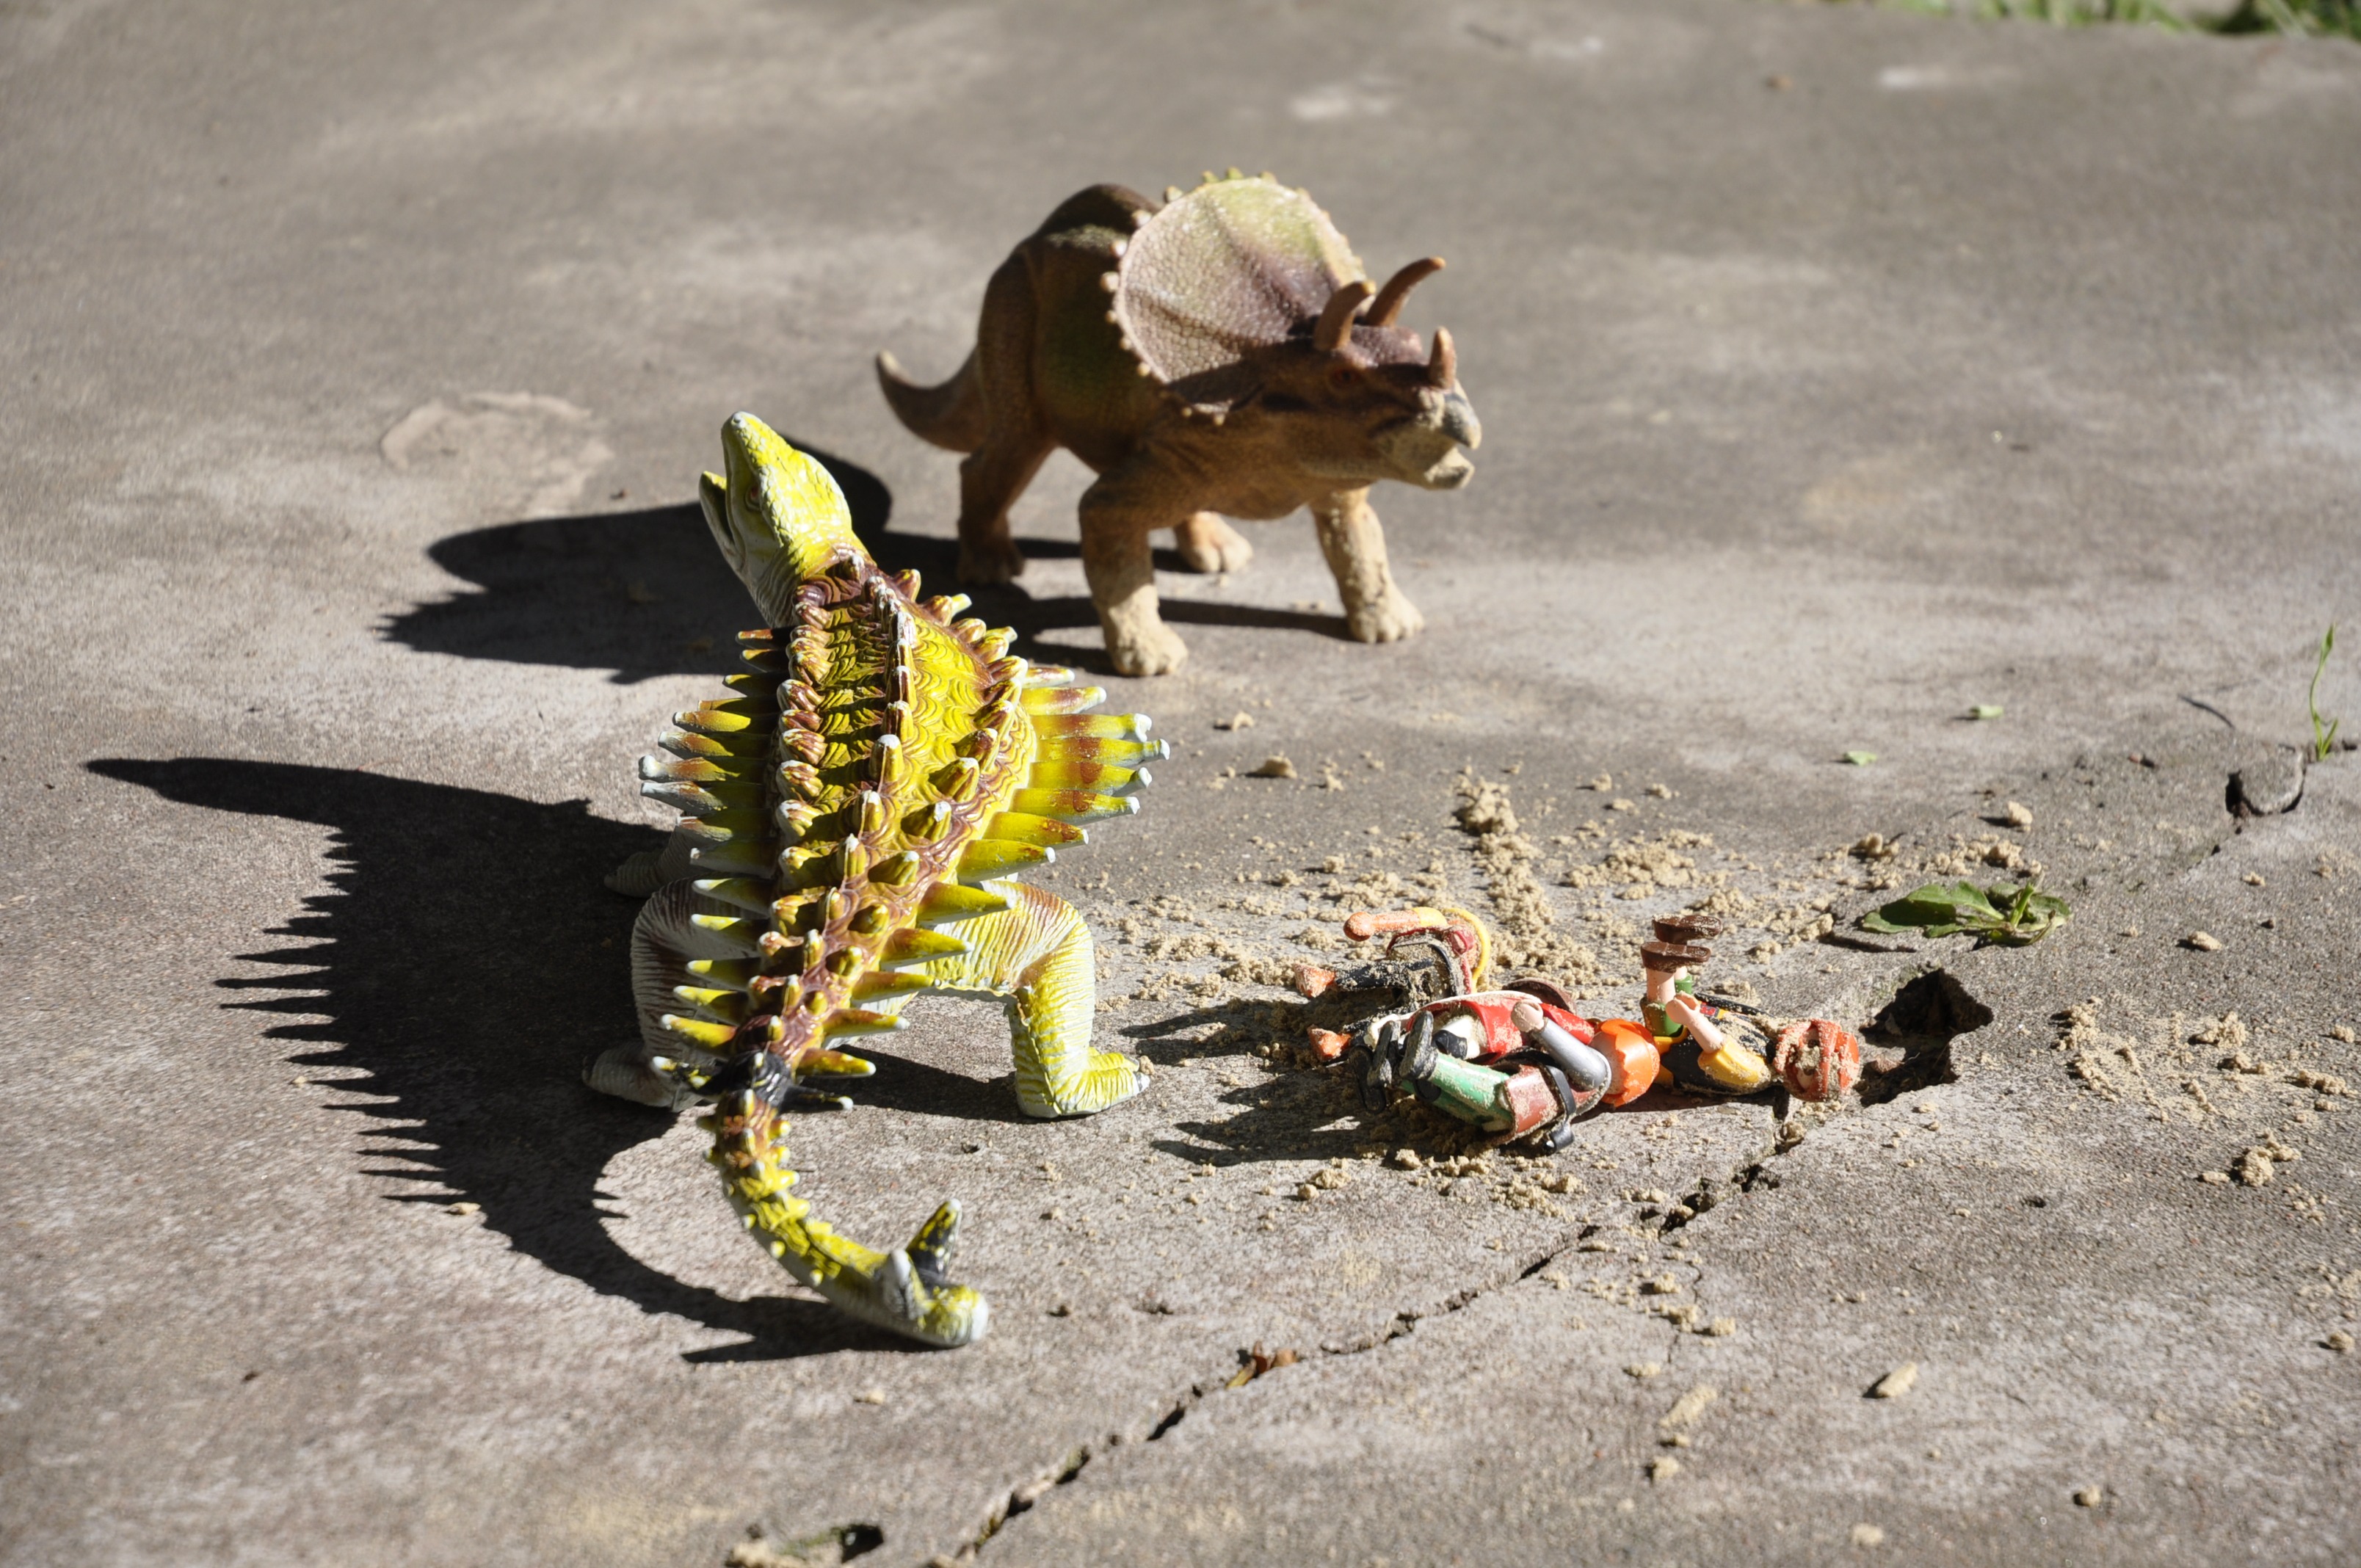
food, yellow, toy, danger, monster, attack, fantasy, dinosaur, dino